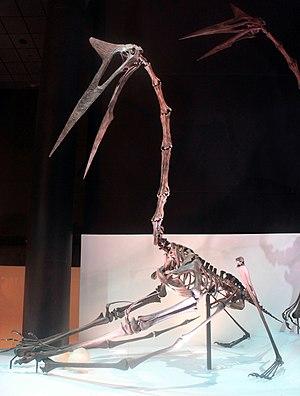
Quetzalcoatlus est un genre éteint de ptérosaures de la famille des azhdarchidés. Il vivait à la fin du Crétacé supérieur en Amérique du Nord, il y a environ entre 70 et 66 Ma.